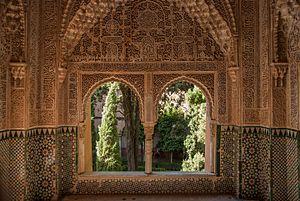
Cet article décrit l'art des mudéjars, en terre ibérique durant et après l'époque d'al-Andalus.